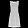
Label: Dress